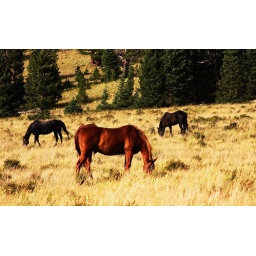
horses in the field N.M.